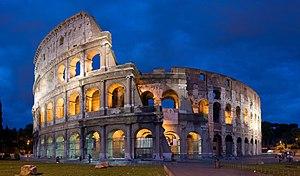
Les MTV Europe Music Awards ont été créés en 1994 par MTV Europe pour récompenser les meilleurs clips vidéos de l'année en Europe. À l'origine conçus comme une alternative aux MTV Video Music Awards, les MTV Europe Music Awards sont aujourd'hui une célébration de ce que les téléspectateurs de MTV considèrent comme le meilleur de la musique. Contrairement aux VMA's, la plupart des prix sont décernés par les votes des téléspectateurs. Les MTV Europe Music Awards changent chaque année de ville hôte. Jusqu'ici l'événement a déjà été accueilli 5 fois par le Royaume-Uni et par l'Allemagne. Les prix sont présentés annuellement et retransmis en direct sur MTV Europe, MTV et la plupart des canaux MTV internationaux.
Gladiator est un film américano-britannique de Ridley Scott, sorti en 2000.
L'Italie /itali/, en forme longue la République italienne, est un pays d'Europe du Sud correspondant physiquement à une partie continentale, une péninsule située au centre de la mer Méditerranée et une partie insulaire constituée par les deux plus grandes îles de cette mer, la Sicile et la Sardaigne, et beaucoup d'autres îles plus petites. Elle est rattachée au reste du continent par le massif des Alpes. Le territoire italien correspond approximativement à la région géographique homonyme.